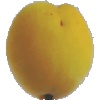
Label: Peach 2